James Best

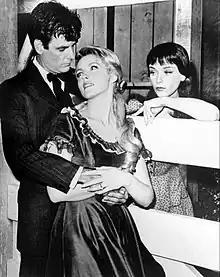

Best made four appearances on the syndicated anthology series "Death Valley Days". His first role was as miner "Tiny" Stoker in the 1955 episode "Million Dollar Wedding".